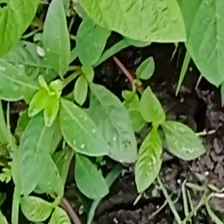
Weed species: Lamber_Quarter_plant(Chenopodium )